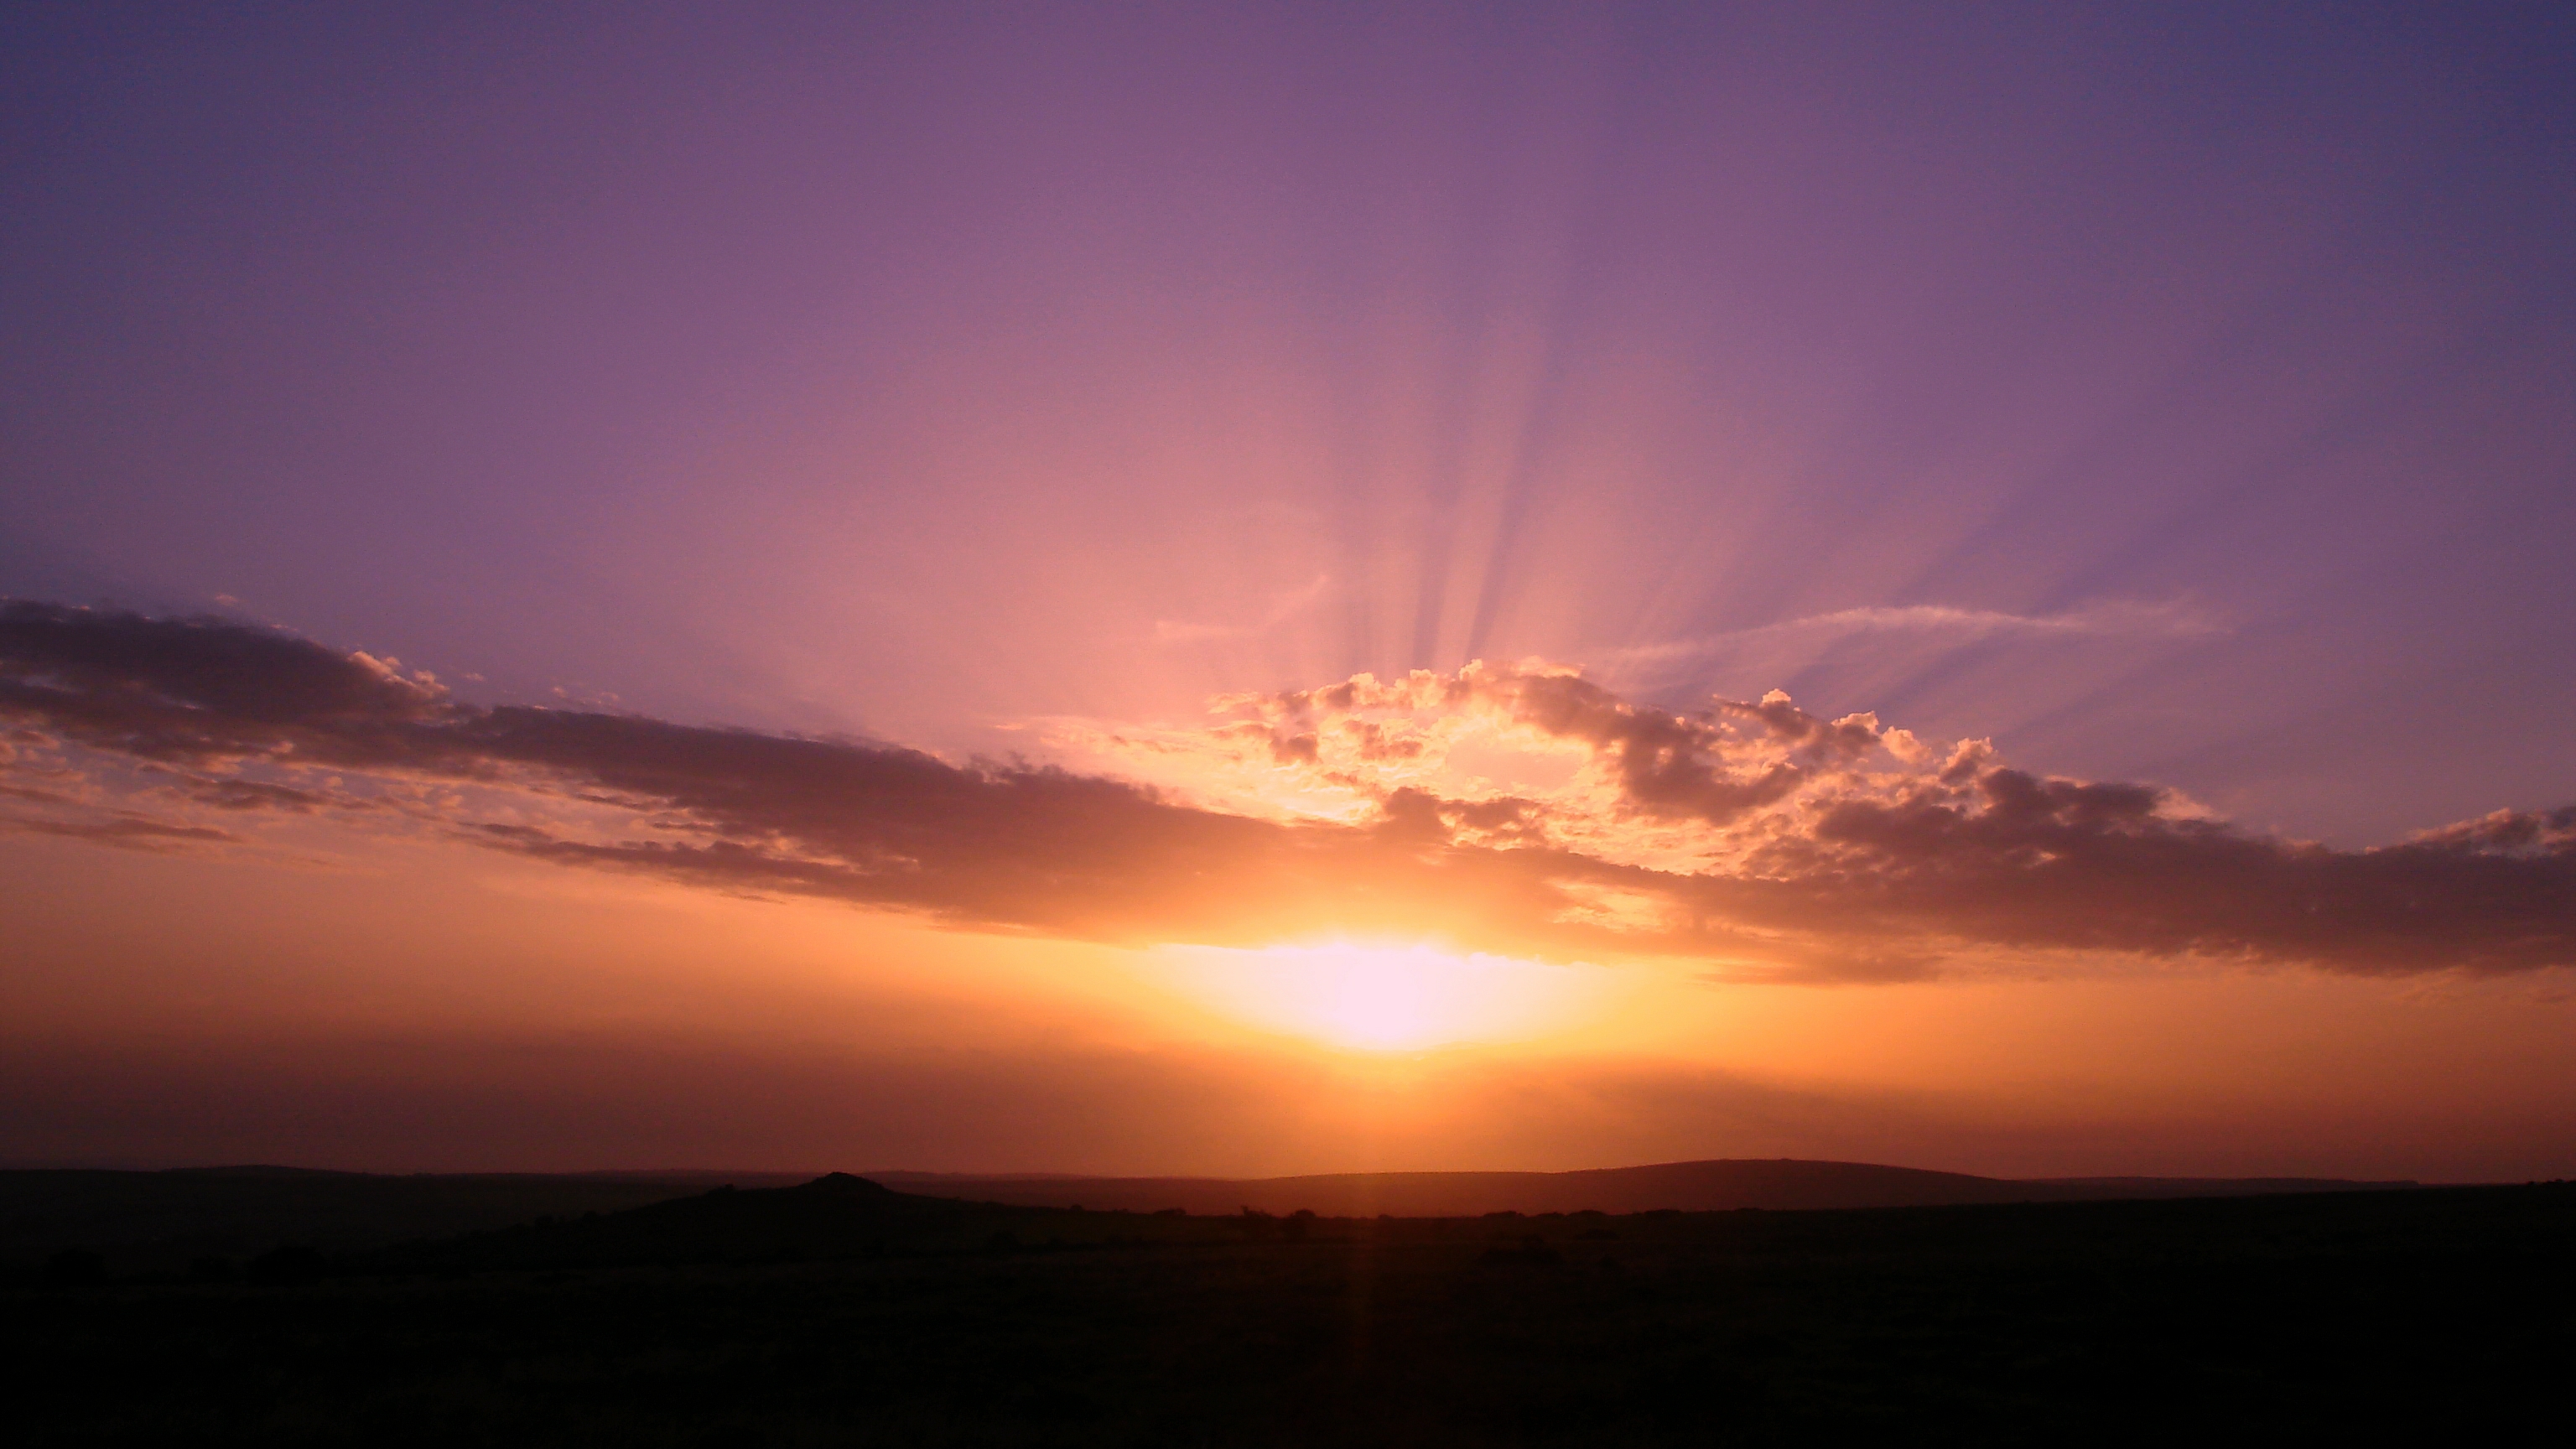
horizon, light, cloud, sky, sun, sunrise, sunset, sunlight, morning, purple, dawn, atmosphere, dusk, evening, clouds, lightbeams, 1001nights, 1001nightsmagiccity, afterglow, atmospheric phenomenon, red sky at morning